Bobby Simmons

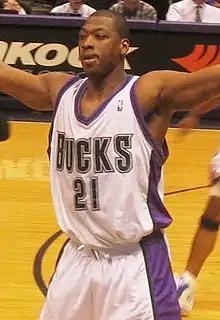
Simmons with the Bucks

Bobby Simmons (born June 2, 1980) is an American former professional basketball player. During his NBA career, Simmons played for five NBA teams between 2001 and 2012. He won the NBA Most Improved Player Award in 2005.